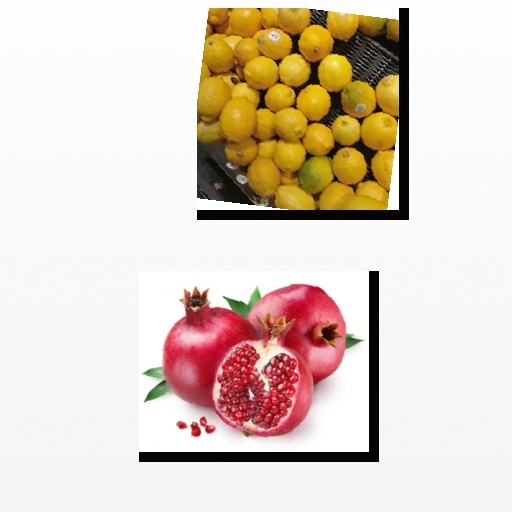
Food items: pomegranate, lemon